E11 European long distance path

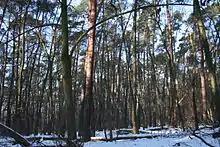
Pine forest near Międzychód

From Bobowicko, the green trail continues till after Stołuń, where E11 begins to follow white-blue-white to Villa Toscana, a lonely hotel between the villages of Nowe Gorzycko and Stare Gorzycko. The blue trail and E11 continue to the twin cities of Międzychód and Bielsko.